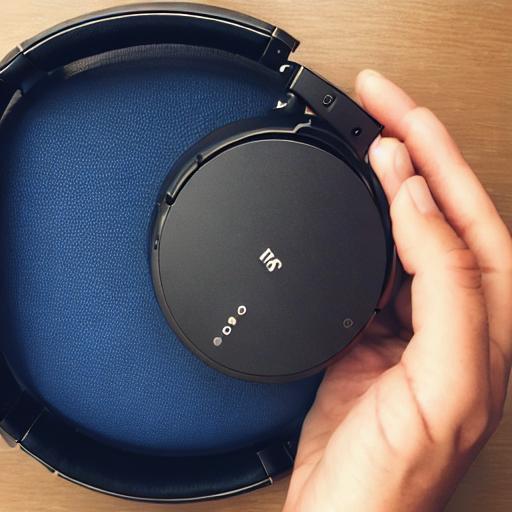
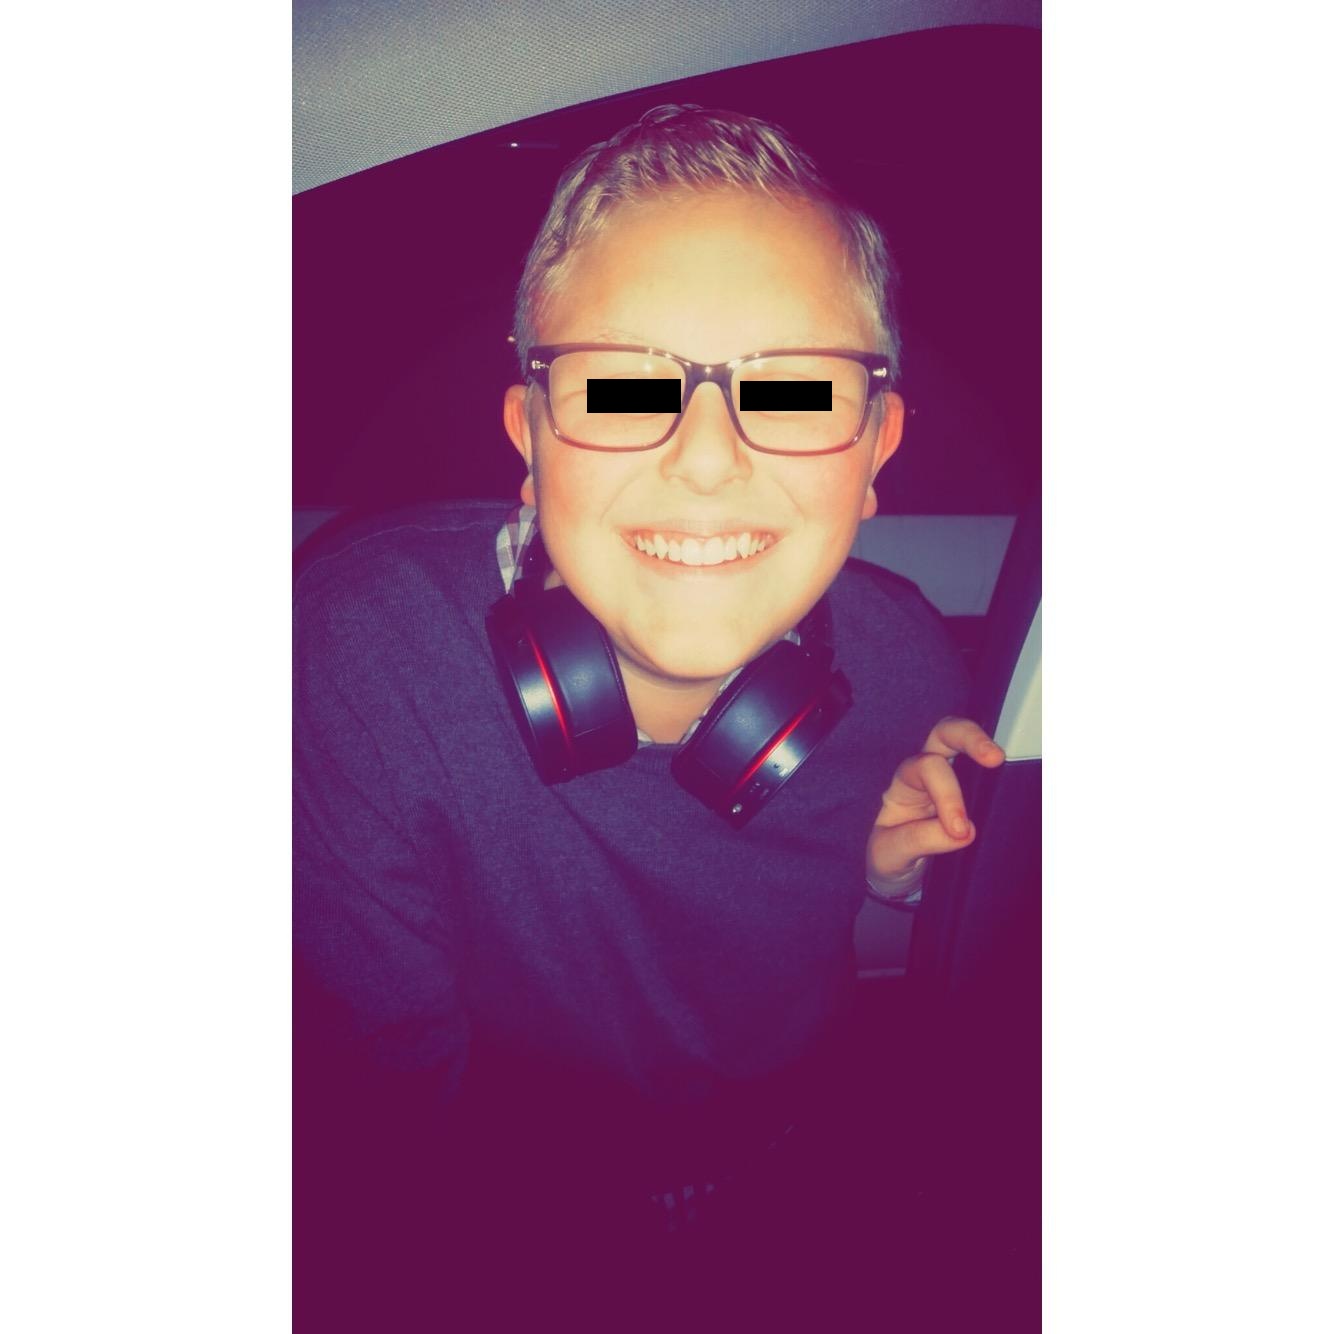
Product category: headphones
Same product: no